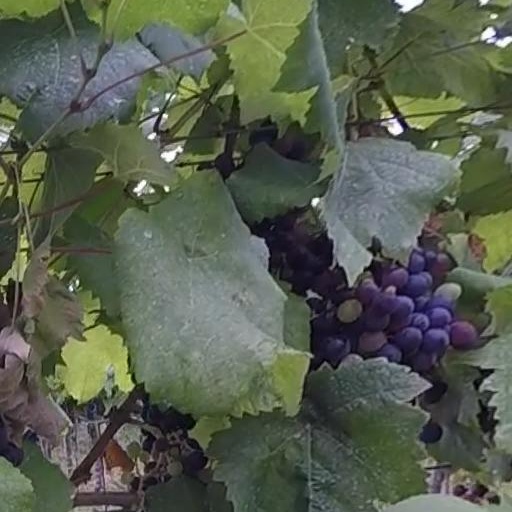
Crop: grape